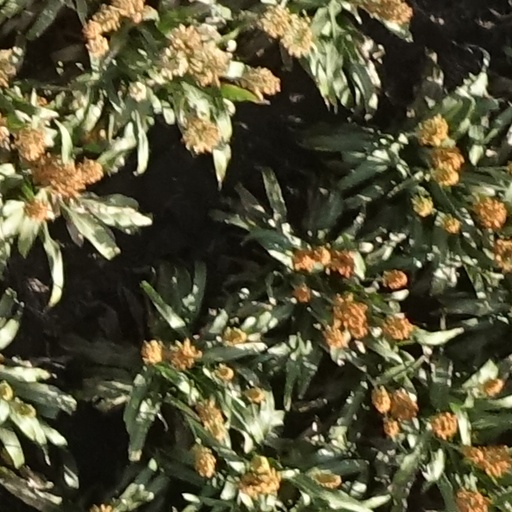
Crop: sorghum